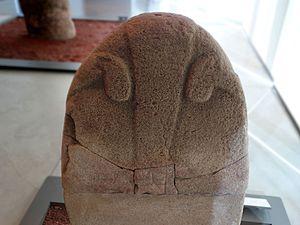
La statue-menhir provenant de La Raffinie (Commune de Martrin - Aveyron), découverte en 1880. Il ne reste plus aujourd'hui que sa partie supérieur, sa ""tête"". Ici, vue de derrière, on voit les deux omoplates et ce qui semble être une coiffure en queue de cheval.